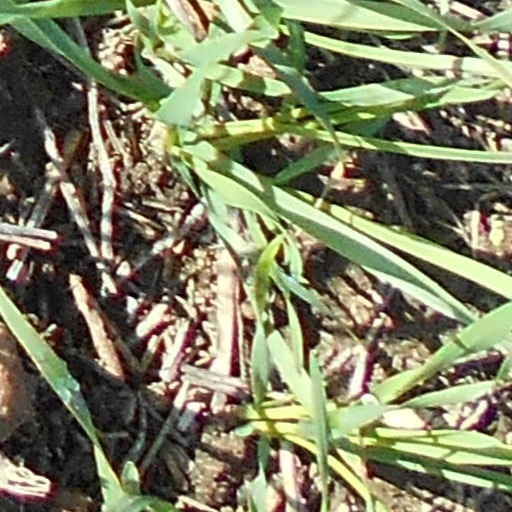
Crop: wheat